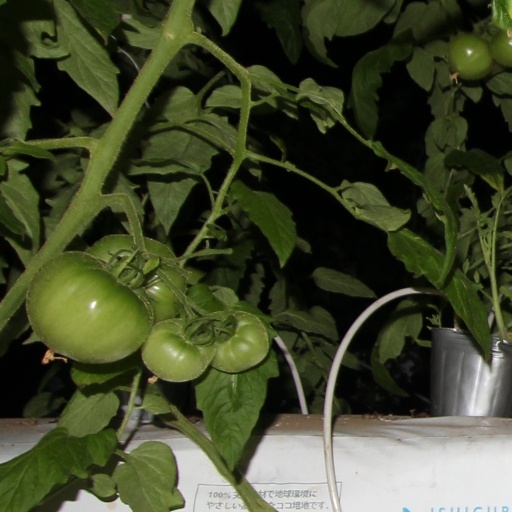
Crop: tomato